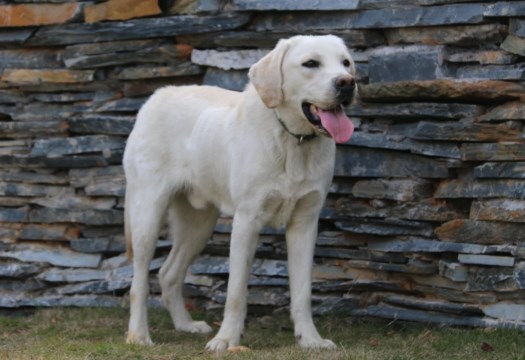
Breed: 3580-n000122-Labrador_retriever